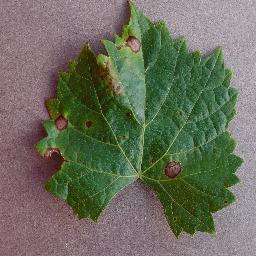
Label: Grape___Black_rot